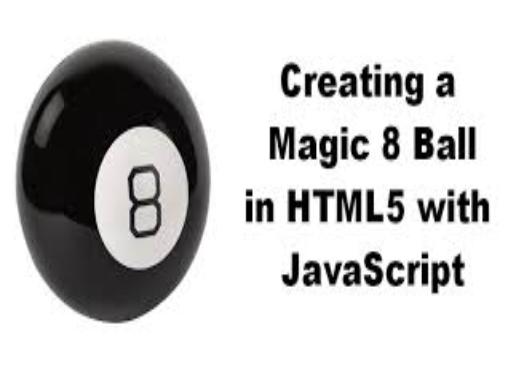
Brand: magic 8-ball
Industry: Leisure